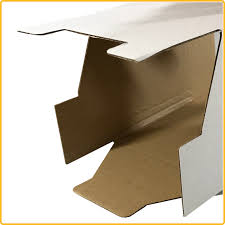
Label: cardboard